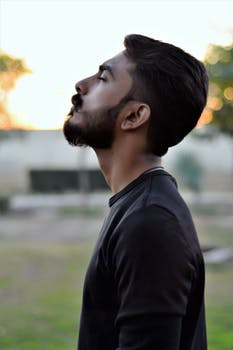
Label: No Watermark